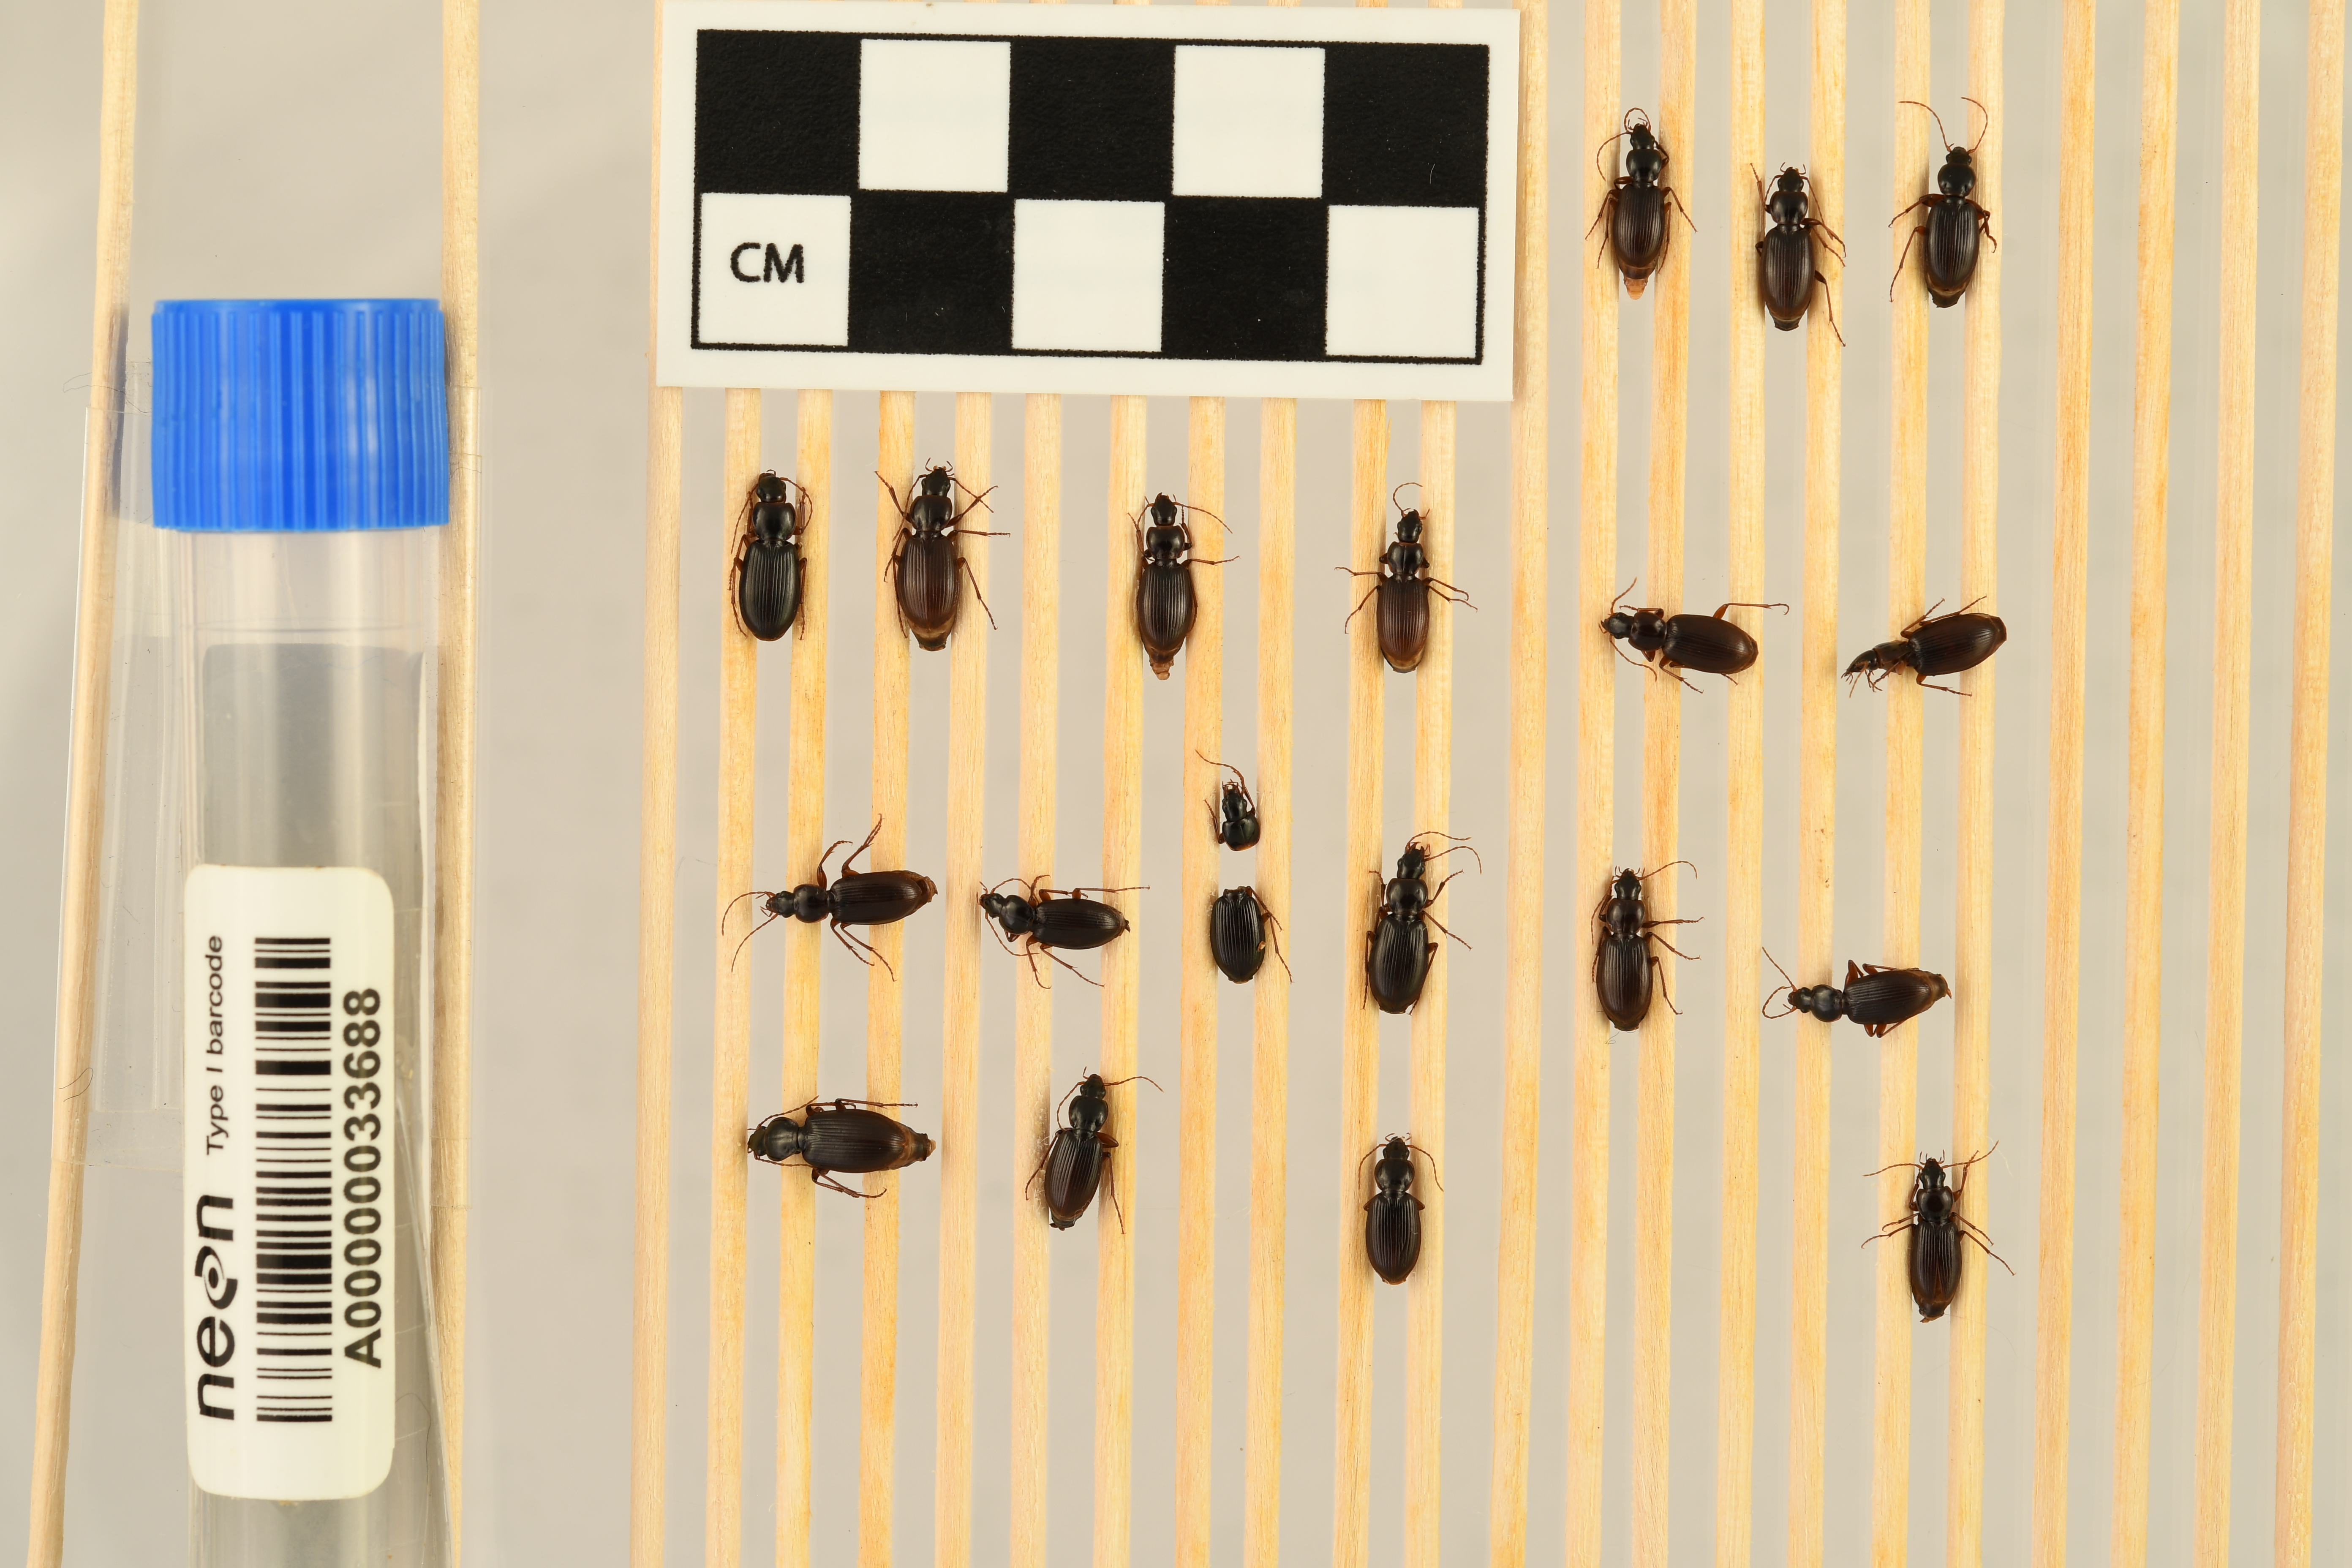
Synuchus impunctatus — Bartlett Experimental Forest NEON, plot BART_079. Beetle 1, ElytraLength: 0.5058 cm (lying flat: Yes)

Synuchus impunctatus — Bartlett Experimental Forest NEON, plot BART_079. Beetle 1, ElytraWidth: 0.2392 cm (lying flat: Yes)

Synuchus impunctatus — Bartlett Experimental Forest NEON, plot BART_079. Beetle 2, ElytraLength: 0.5504 cm (lying flat: Yes)

Synuchus impunctatus — Bartlett Experimental Forest NEON, plot BART_079. Beetle 2, ElytraWidth: 0.2568 cm (lying flat: Yes)

Synuchus impunctatus — Bartlett Experimental Forest NEON, plot BART_079. Beetle 3, ElytraLength: 0.5236 cm (lying flat: Yes)

Synuchus impunctatus — Bartlett Experimental Forest NEON, plot BART_079. Beetle 3, ElytraWidth: 0.2575 cm (lying flat: Yes)

Synuchus impunctatus — Bartlett Experimental Forest NEON, plot BART_079. Beetle 4, ElytraLength: 0.5969 cm (lying flat: Yes)

Synuchus impunctatus — Bartlett Experimental Forest NEON, plot BART_079. Beetle 4, ElytraWidth: 0.2849 cm (lying flat: Yes)

Synuchus impunctatus — Bartlett Experimental Forest NEON, plot BART_079. Beetle 5, ElytraLength: 0.569 cm (lying flat: Yes)

Synuchus impunctatus — Bartlett Experimental Forest NEON, plot BART_079. Beetle 5, ElytraWidth: 0.266 cm (lying flat: Yes)

Synuchus impunctatus — Bartlett Experimental Forest NEON, plot BART_079. Beetle 6, ElytraLength: 0.5415 cm (lying flat: Yes)

Synuchus impunctatus — Bartlett Experimental Forest NEON, plot BART_079. Beetle 6, ElytraWidth: 0.2385 cm (lying flat: Yes)

Synuchus impunctatus — Bartlett Experimental Forest NEON, plot BART_079. Beetle 7, ElytraLength: 0.5046 cm (lying flat: Yes)

Synuchus impunctatus — Bartlett Experimental Forest NEON, plot BART_079. Beetle 7, ElytraWidth: 0.2293 cm (lying flat: Yes)

Synuchus impunctatus — Bartlett Experimental Forest NEON, plot BART_079. Beetle 8, ElytraLength: 0.5433 cm (lying flat: Yes)

Synuchus impunctatus — Bartlett Experimental Forest NEON, plot BART_079. Beetle 8, ElytraWidth: 0.2609 cm (lying flat: Yes)

Synuchus impunctatus — Bartlett Experimental Forest NEON, plot BART_079. Beetle 9, ElytraLength: 0.5456 cm (lying flat: Yes)

Synuchus impunctatus — Bartlett Experimental Forest NEON, plot BART_079. Beetle 9, ElytraWidth: 0.2611 cm (lying flat: Yes)

Synuchus impunctatus — Bartlett Experimental Forest NEON, plot BART_079. Beetle 10, ElytraLength: 0.5541 cm (lying flat: Yes)

Synuchus impunctatus — Bartlett Experimental Forest NEON, plot BART_079. Beetle 10, ElytraWidth: 0.2504 cm (lying flat: Yes)

Synuchus impunctatus — Bartlett Experimental Forest NEON, plot BART_079. Beetle 11, ElytraWidth: 0.2392 cm (lying flat: Yes)

Synuchus impunctatus — Bartlett Experimental Forest NEON, plot BART_079. Beetle 11, ElytraLength: 0.5232 cm (lying flat: Yes)

Synuchus impunctatus — Bartlett Experimental Forest NEON, plot BART_079. Beetle 12, ElytraLength: 0.515 cm (lying flat: Yes)

Synuchus impunctatus — Bartlett Experimental Forest NEON, plot BART_079. Beetle 12, ElytraWidth: 0.2666 cm (lying flat: Yes)

Synuchus impunctatus — Bartlett Experimental Forest NEON, plot BART_079. Beetle 13, ElytraLength: 0.5552 cm (lying flat: Yes)

Synuchus impunctatus — Bartlett Experimental Forest NEON, plot BART_079. Beetle 13, ElytraWidth: 0.279 cm (lying flat: Yes)

Synuchus impunctatus — Bartlett Experimental Forest NEON, plot BART_079. Beetle 14, ElytraLength: 0.5232 cm (lying flat: Yes)

Synuchus impunctatus — Bartlett Experimental Forest NEON, plot BART_079. Beetle 14, ElytraWidth: 0.266 cm (lying flat: Yes)

Synuchus impunctatus — Bartlett Experimental Forest NEON, plot BART_079. Beetle 15, ElytraLength: 0.5489 cm (lying flat: Yes)

Synuchus impunctatus — Bartlett Experimental Forest NEON, plot BART_079. Beetle 15, ElytraWidth: 0.2232 cm (lying flat: Yes)

Synuchus impunctatus — Bartlett Experimental Forest NEON, plot BART_079. Beetle 16, ElytraWidth: 0.3028 cm (lying flat: Yes)

Synuchus impunctatus — Bartlett Experimental Forest NEON, plot BART_079. Beetle 16, ElytraLength: 0.606 cm (lying flat: Yes)

Synuchus impunctatus — Bartlett Experimental Forest NEON, plot BART_079. Beetle 17, ElytraWidth: 0.2583 cm (lying flat: Yes)

Synuchus impunctatus — Bartlett Experimental Forest NEON, plot BART_079. Beetle 17, ElytraLength: 0.4991 cm (lying flat: Yes)

Synuchus impunctatus — Bartlett Experimental Forest NEON, plot BART_079. Beetle 18, ElytraLength: 0.5137 cm (lying flat: Yes)

Synuchus impunctatus — Bartlett Experimental Forest NEON, plot BART_079. Beetle 18, ElytraWidth: 0.2752 cm (lying flat: Yes)

Synuchus impunctatus — Bartlett Experimental Forest NEON, plot BART_079. Beetle 19, ElytraLength: 0.5053 cm (lying flat: No)

Synuchus impunctatus — Bartlett Experimental Forest NEON, plot BART_079. Beetle 19, ElytraWidth: 0.2385 cm (lying flat: No)

Synuchus impunctatus — Bartlett Experimental Forest NEON, plot BART_079. Beetle 1, ElytraLength: 0.492 cm (lying flat: Yes)

Synuchus impunctatus — Bartlett Experimental Forest NEON, plot BART_079. Beetle 1, ElytraWidth: 0.2162 cm (lying flat: Yes)

Synuchus impunctatus — Bartlett Experimental Forest NEON, plot BART_079. Beetle 2, ElytraLength: 0.543 cm (lying flat: Yes)

Synuchus impunctatus — Bartlett Experimental Forest NEON, plot BART_079. Beetle 2, ElytraWidth: 0.2241 cm (lying flat: Yes)

Synuchus impunctatus — Bartlett Experimental Forest NEON, plot BART_079. Beetle 3, ElytraLength: 0.5097 cm (lying flat: Yes)

Synuchus impunctatus — Bartlett Experimental Forest NEON, plot BART_079. Beetle 3, ElytraWidth: 0.242 cm (lying flat: Yes)

Synuchus impunctatus — Bartlett Experimental Forest NEON, plot BART_079. Beetle 4, ElytraLength: 0.5785 cm (lying flat: Yes)

Synuchus impunctatus — Bartlett Experimental Forest NEON, plot BART_079. Beetle 4, ElytraWidth: 0.2678 cm (lying flat: Yes)

Synuchus impunctatus — Bartlett Experimental Forest NEON, plot BART_079. Beetle 5, ElytraLength: 0.5433 cm (lying flat: Yes)

Synuchus impunctatus — Bartlett Experimental Forest NEON, plot BART_079. Beetle 5, ElytraWidth: 0.2672 cm (lying flat: Yes)

Synuchus impunctatus — Bartlett Experimental Forest NEON, plot BART_079. Beetle 6, ElytraLength: 0.5261 cm (lying flat: Yes)

Synuchus impunctatus — Bartlett Experimental Forest NEON, plot BART_079. Beetle 6, ElytraWidth: 0.2155 cm (lying flat: Yes)

Synuchus impunctatus — Bartlett Experimental Forest NEON, plot BART_079. Beetle 7, ElytraLength: 0.4913 cm (lying flat: Yes)

Synuchus impunctatus — Bartlett Experimental Forest NEON, plot BART_079. Beetle 7, ElytraWidth: 0.25 cm (lying flat: Yes)

Synuchus impunctatus — Bartlett Experimental Forest NEON, plot BART_079. Beetle 8, ElytraLength: 0.5359 cm (lying flat: Yes)

Synuchus impunctatus — Bartlett Experimental Forest NEON, plot BART_079. Beetle 8, ElytraWidth: 0.2353 cm (lying flat: Yes)

Synuchus impunctatus — Bartlett Experimental Forest NEON, plot BART_079. Beetle 9, ElytraLength: 0.502 cm (lying flat: Yes)

Synuchus impunctatus — Bartlett Experimental Forest NEON, plot BART_079. Beetle 9, ElytraWidth: 0.2321 cm (lying flat: Yes)

Synuchus impunctatus — Bartlett Experimental Forest NEON, plot BART_079. Beetle 10, ElytraLength: 0.5303 cm (lying flat: Yes)

Synuchus impunctatus — Bartlett Experimental Forest NEON, plot BART_079. Beetle 10, ElytraWidth: 0.2256 cm (lying flat: Yes)

Synuchus impunctatus — Bartlett Experimental Forest NEON, plot BART_079. Beetle 11, ElytraWidth: 0.2241 cm (lying flat: Yes)

Synuchus impunctatus — Bartlett Experimental Forest NEON, plot BART_079. Beetle 11, ElytraLength: 0.5088 cm (lying flat: Yes)

Synuchus impunctatus — Bartlett Experimental Forest NEON, plot BART_079. Beetle 12, ElytraLength: 0.4916 cm (lying flat: Yes)

Synuchus impunctatus — Bartlett Experimental Forest NEON, plot BART_079. Beetle 12, ElytraWidth: 0.2506 cm (lying flat: Yes)

Synuchus impunctatus — Bartlett Experimental Forest NEON, plot BART_079. Beetle 13, ElytraLength: 0.5303 cm (lying flat: Yes)

Synuchus impunctatus — Bartlett Experimental Forest NEON, plot BART_079. Beetle 13, ElytraWidth: 0.2609 cm (lying flat: Yes)